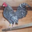
Label: bird